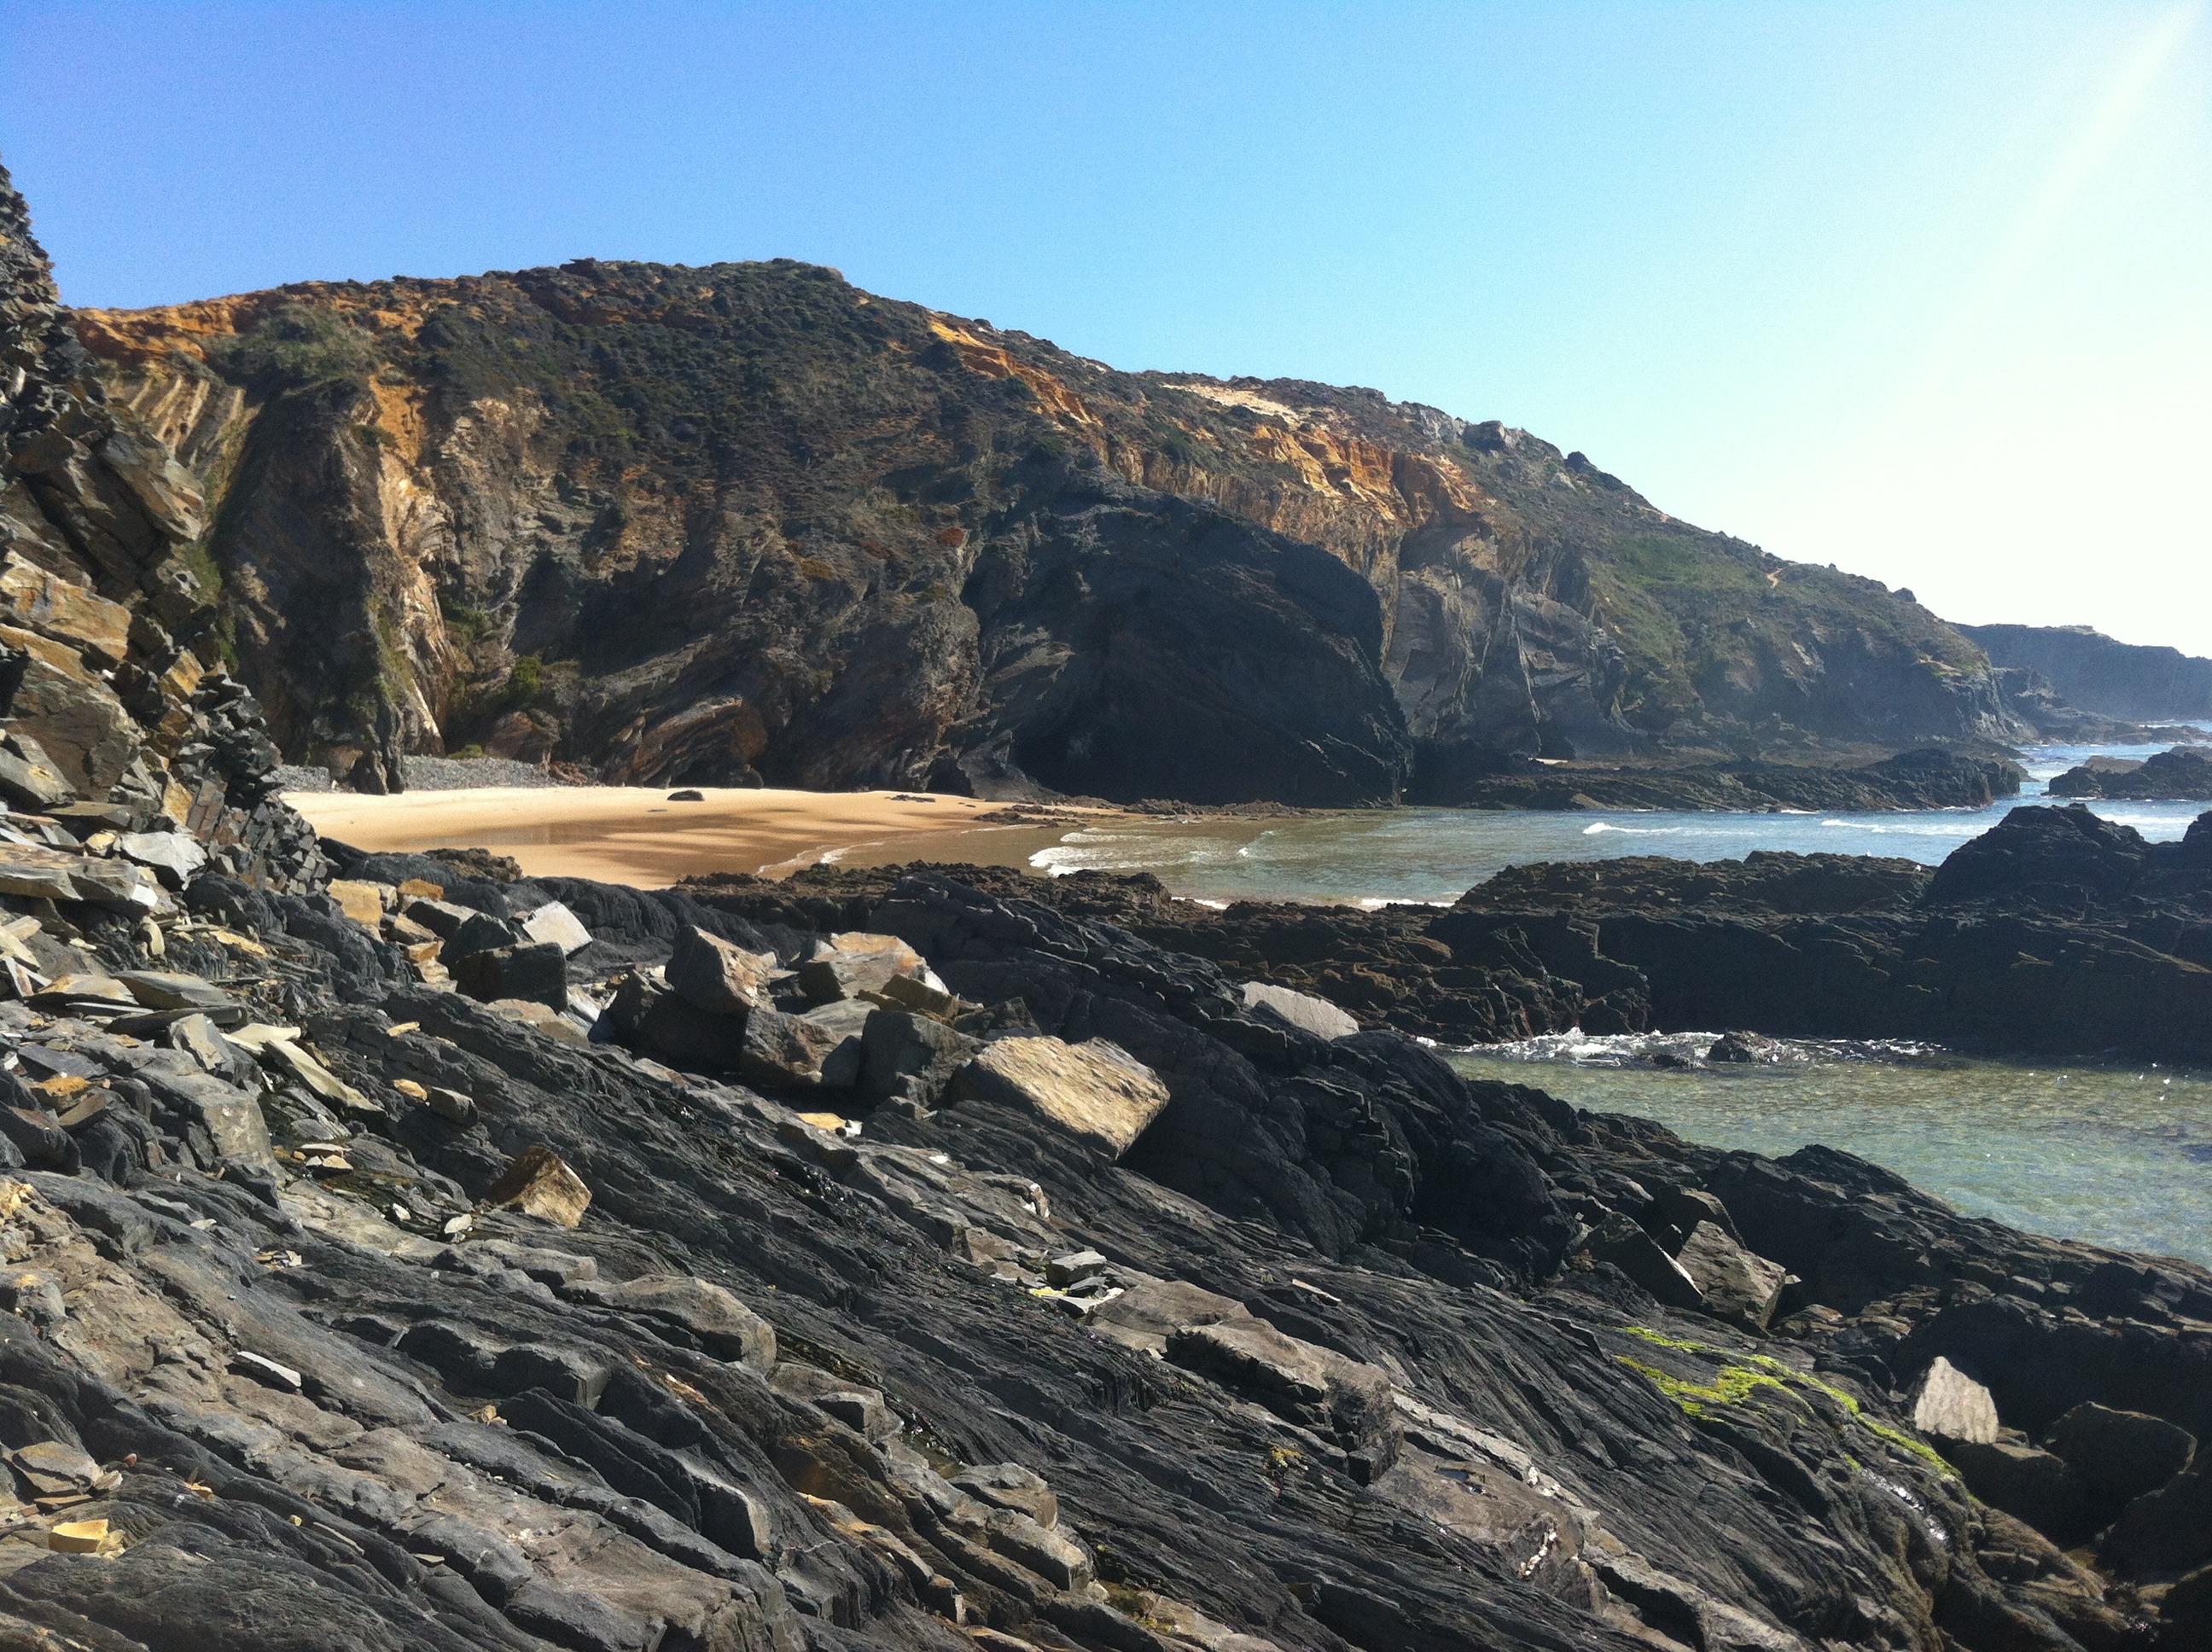
beach, landscape, sea, coast, nature, rock, wilderness, walking, mountain, sun, hill, lake, adventure, mountain range, cliff, holiday, fjord, terrain, ridge, geology, plateau, portugal, fell, loch, sandy beach, cape, landform, geographical feature, mountainous landforms